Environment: lab
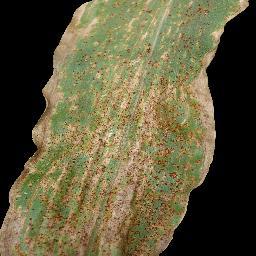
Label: common_rust